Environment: real
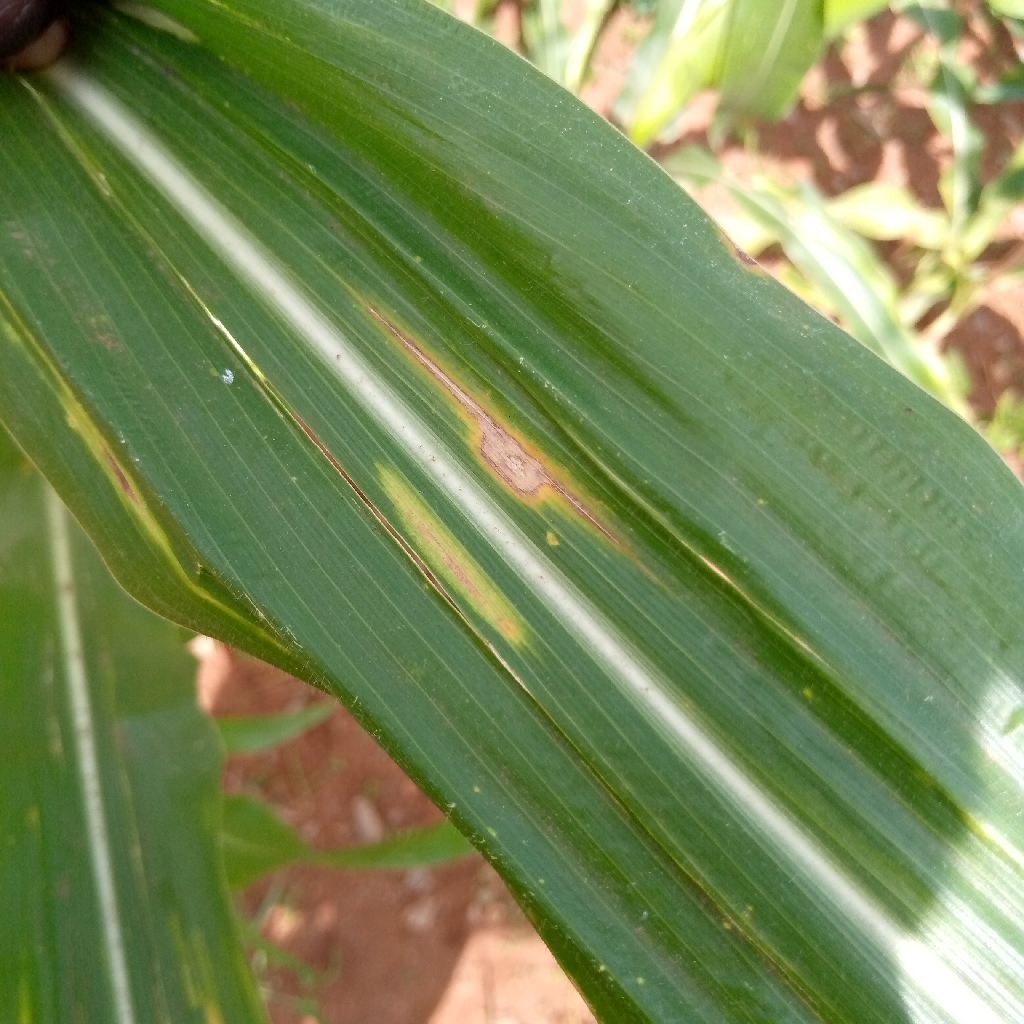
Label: northern_corn_leaf_blight